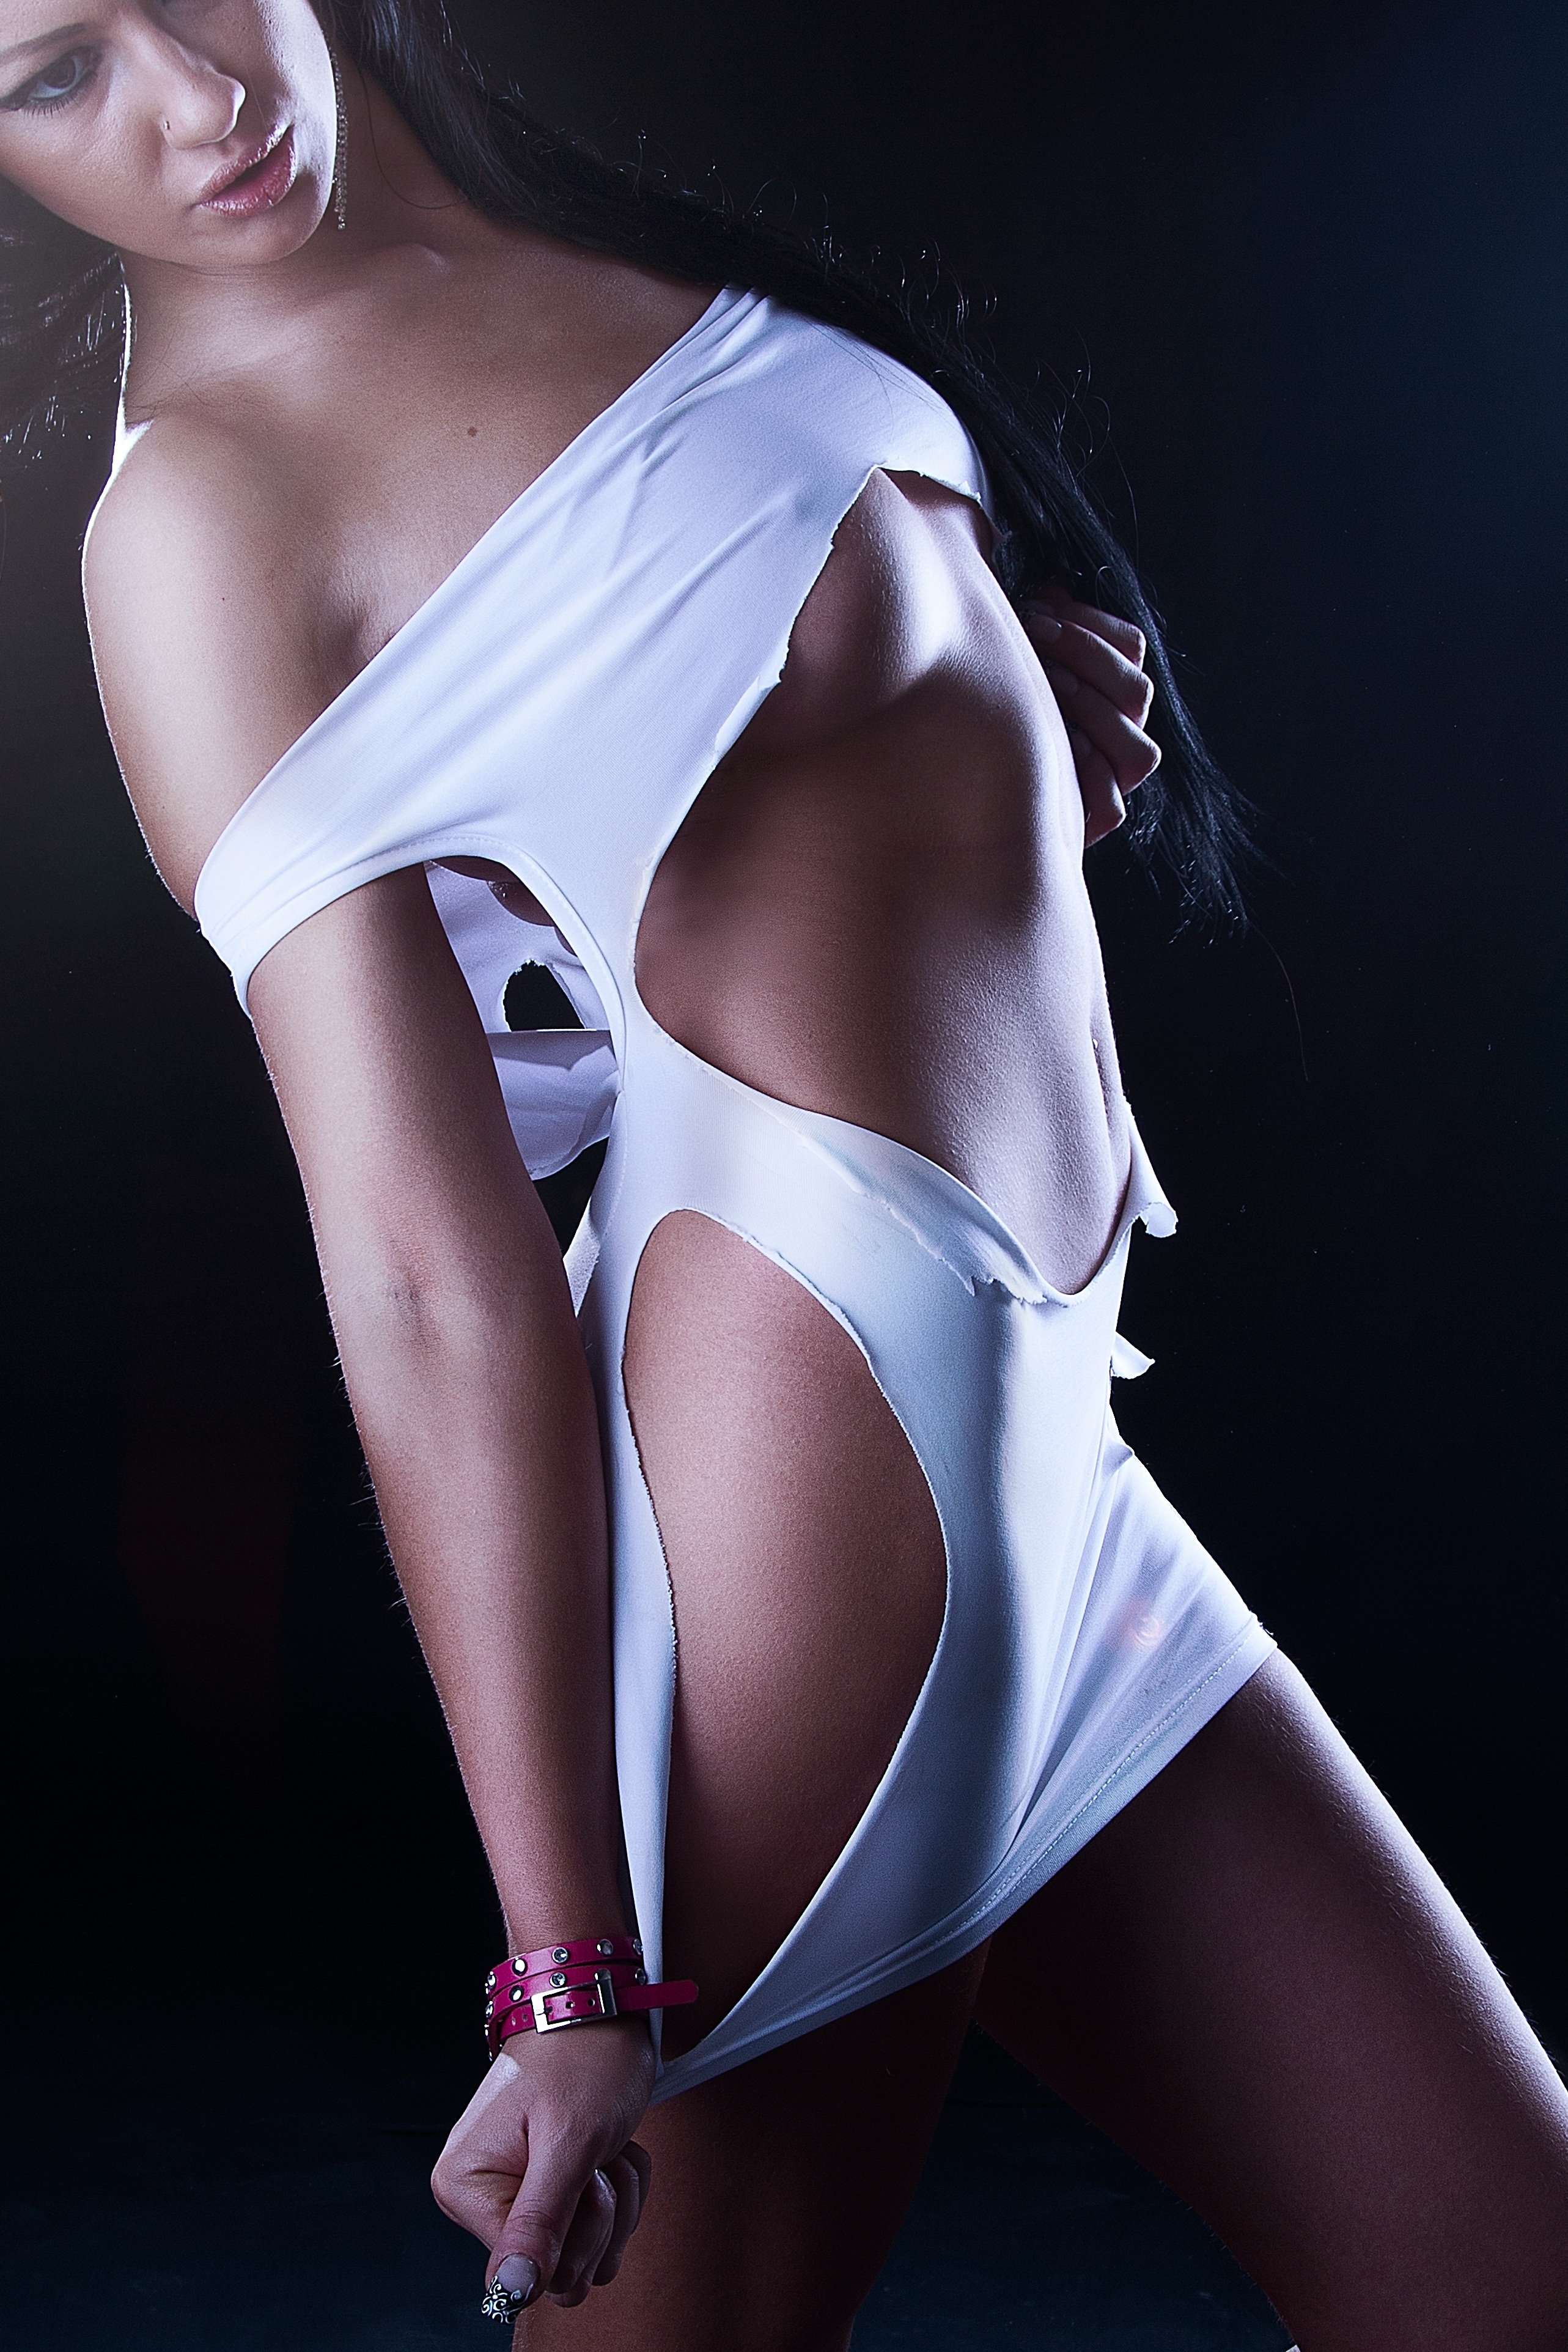
girl, woman, hair, leather, dry, female, leg, model, fashion, clothing, lady, temptation, hairstyle, shirt, lingerie, black hair, girls, dress, women, hands, fingers, thigh, beauty, sexy, nude, style, naked, body, posture, photoshoot, breast, dark background, cosmetics, erotic, erotica, tempting, female hands, photo shoot, photo session in ragged clothes, lacerated, ragged dress, undergarment, supermodel, fetish model